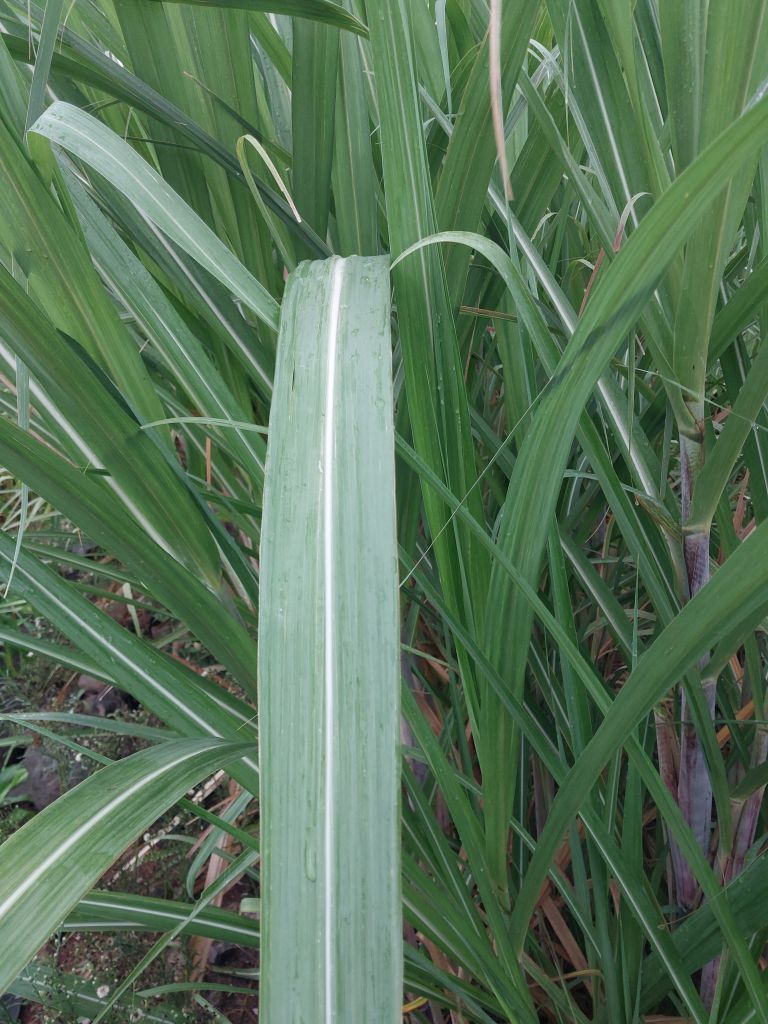
Label: Healthy